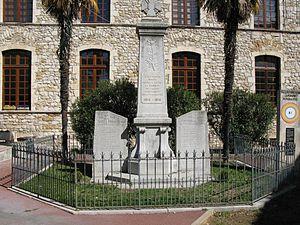
Vallon pont-d'Arc
Vallon-Pont-d'Arc est une commune française, située dans le département de l'Ardèche en région Auvergne-Rhône-Alpes.
De 1920 à 1925, il se construit en moyenne 16 monuments par jour dans tout le pays, soldats, victoires, stèles ou simples plaques apposées dans les églises. Dans le département de l'Ardèche chaque commune a son monument s'incluant dans une catégorie de forme, statuaire et ornements que nous retrouvons sur l'ensemble des monuments français.